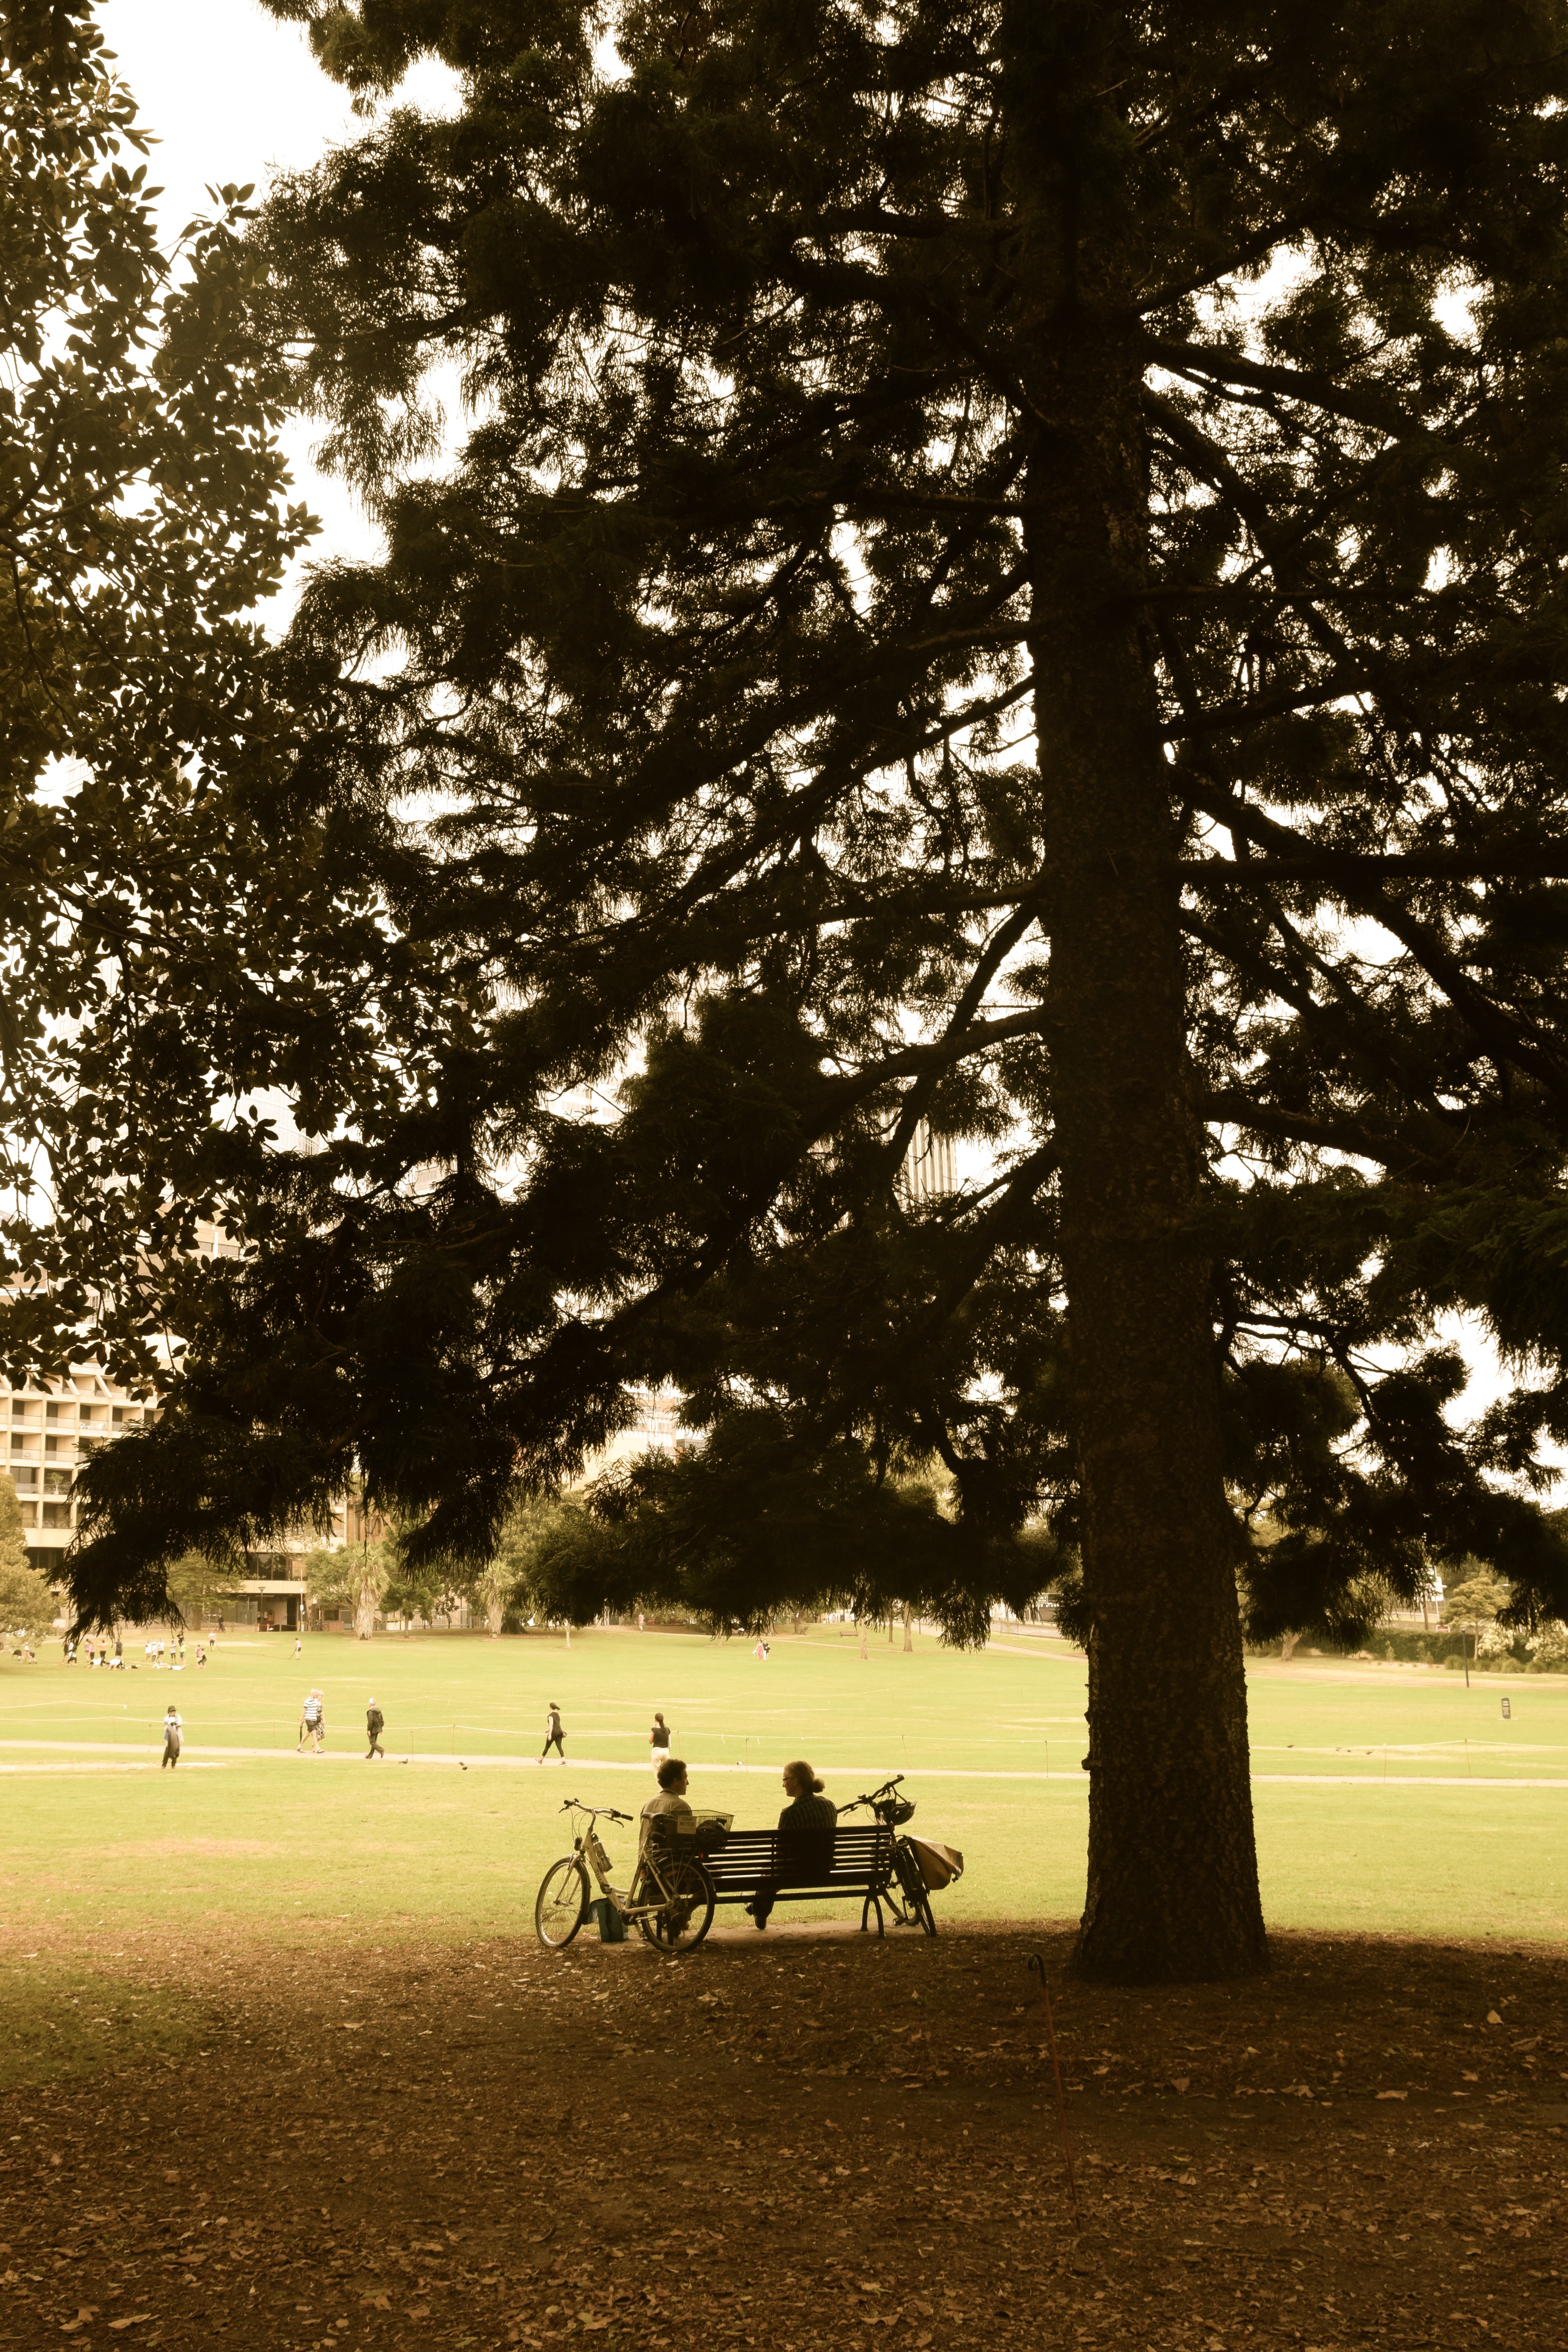
tree, nature, grass, light, plant, sunset, sunlight, morning, leaf, evening, autumn, park, season, friends, habitat, dialog, rural area, atmospheric phenomenon, woody plant